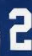
Number: 2